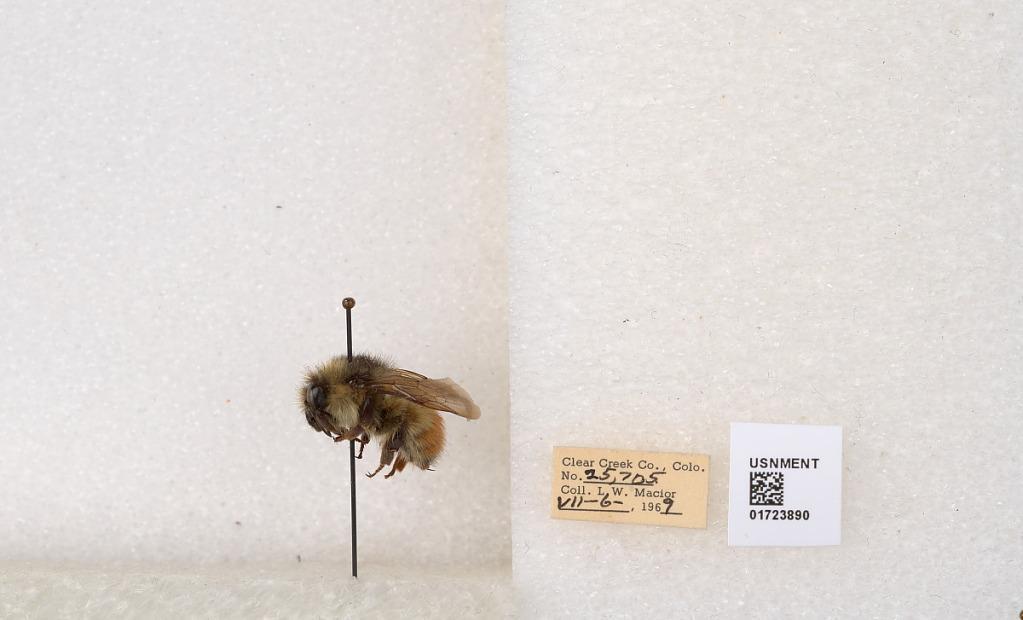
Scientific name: Bombus flavifrons Cresson
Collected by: L. Macior
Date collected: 1969-7-6
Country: United States
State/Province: Colorado
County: Clear Creek
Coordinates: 39.6891, -105.644